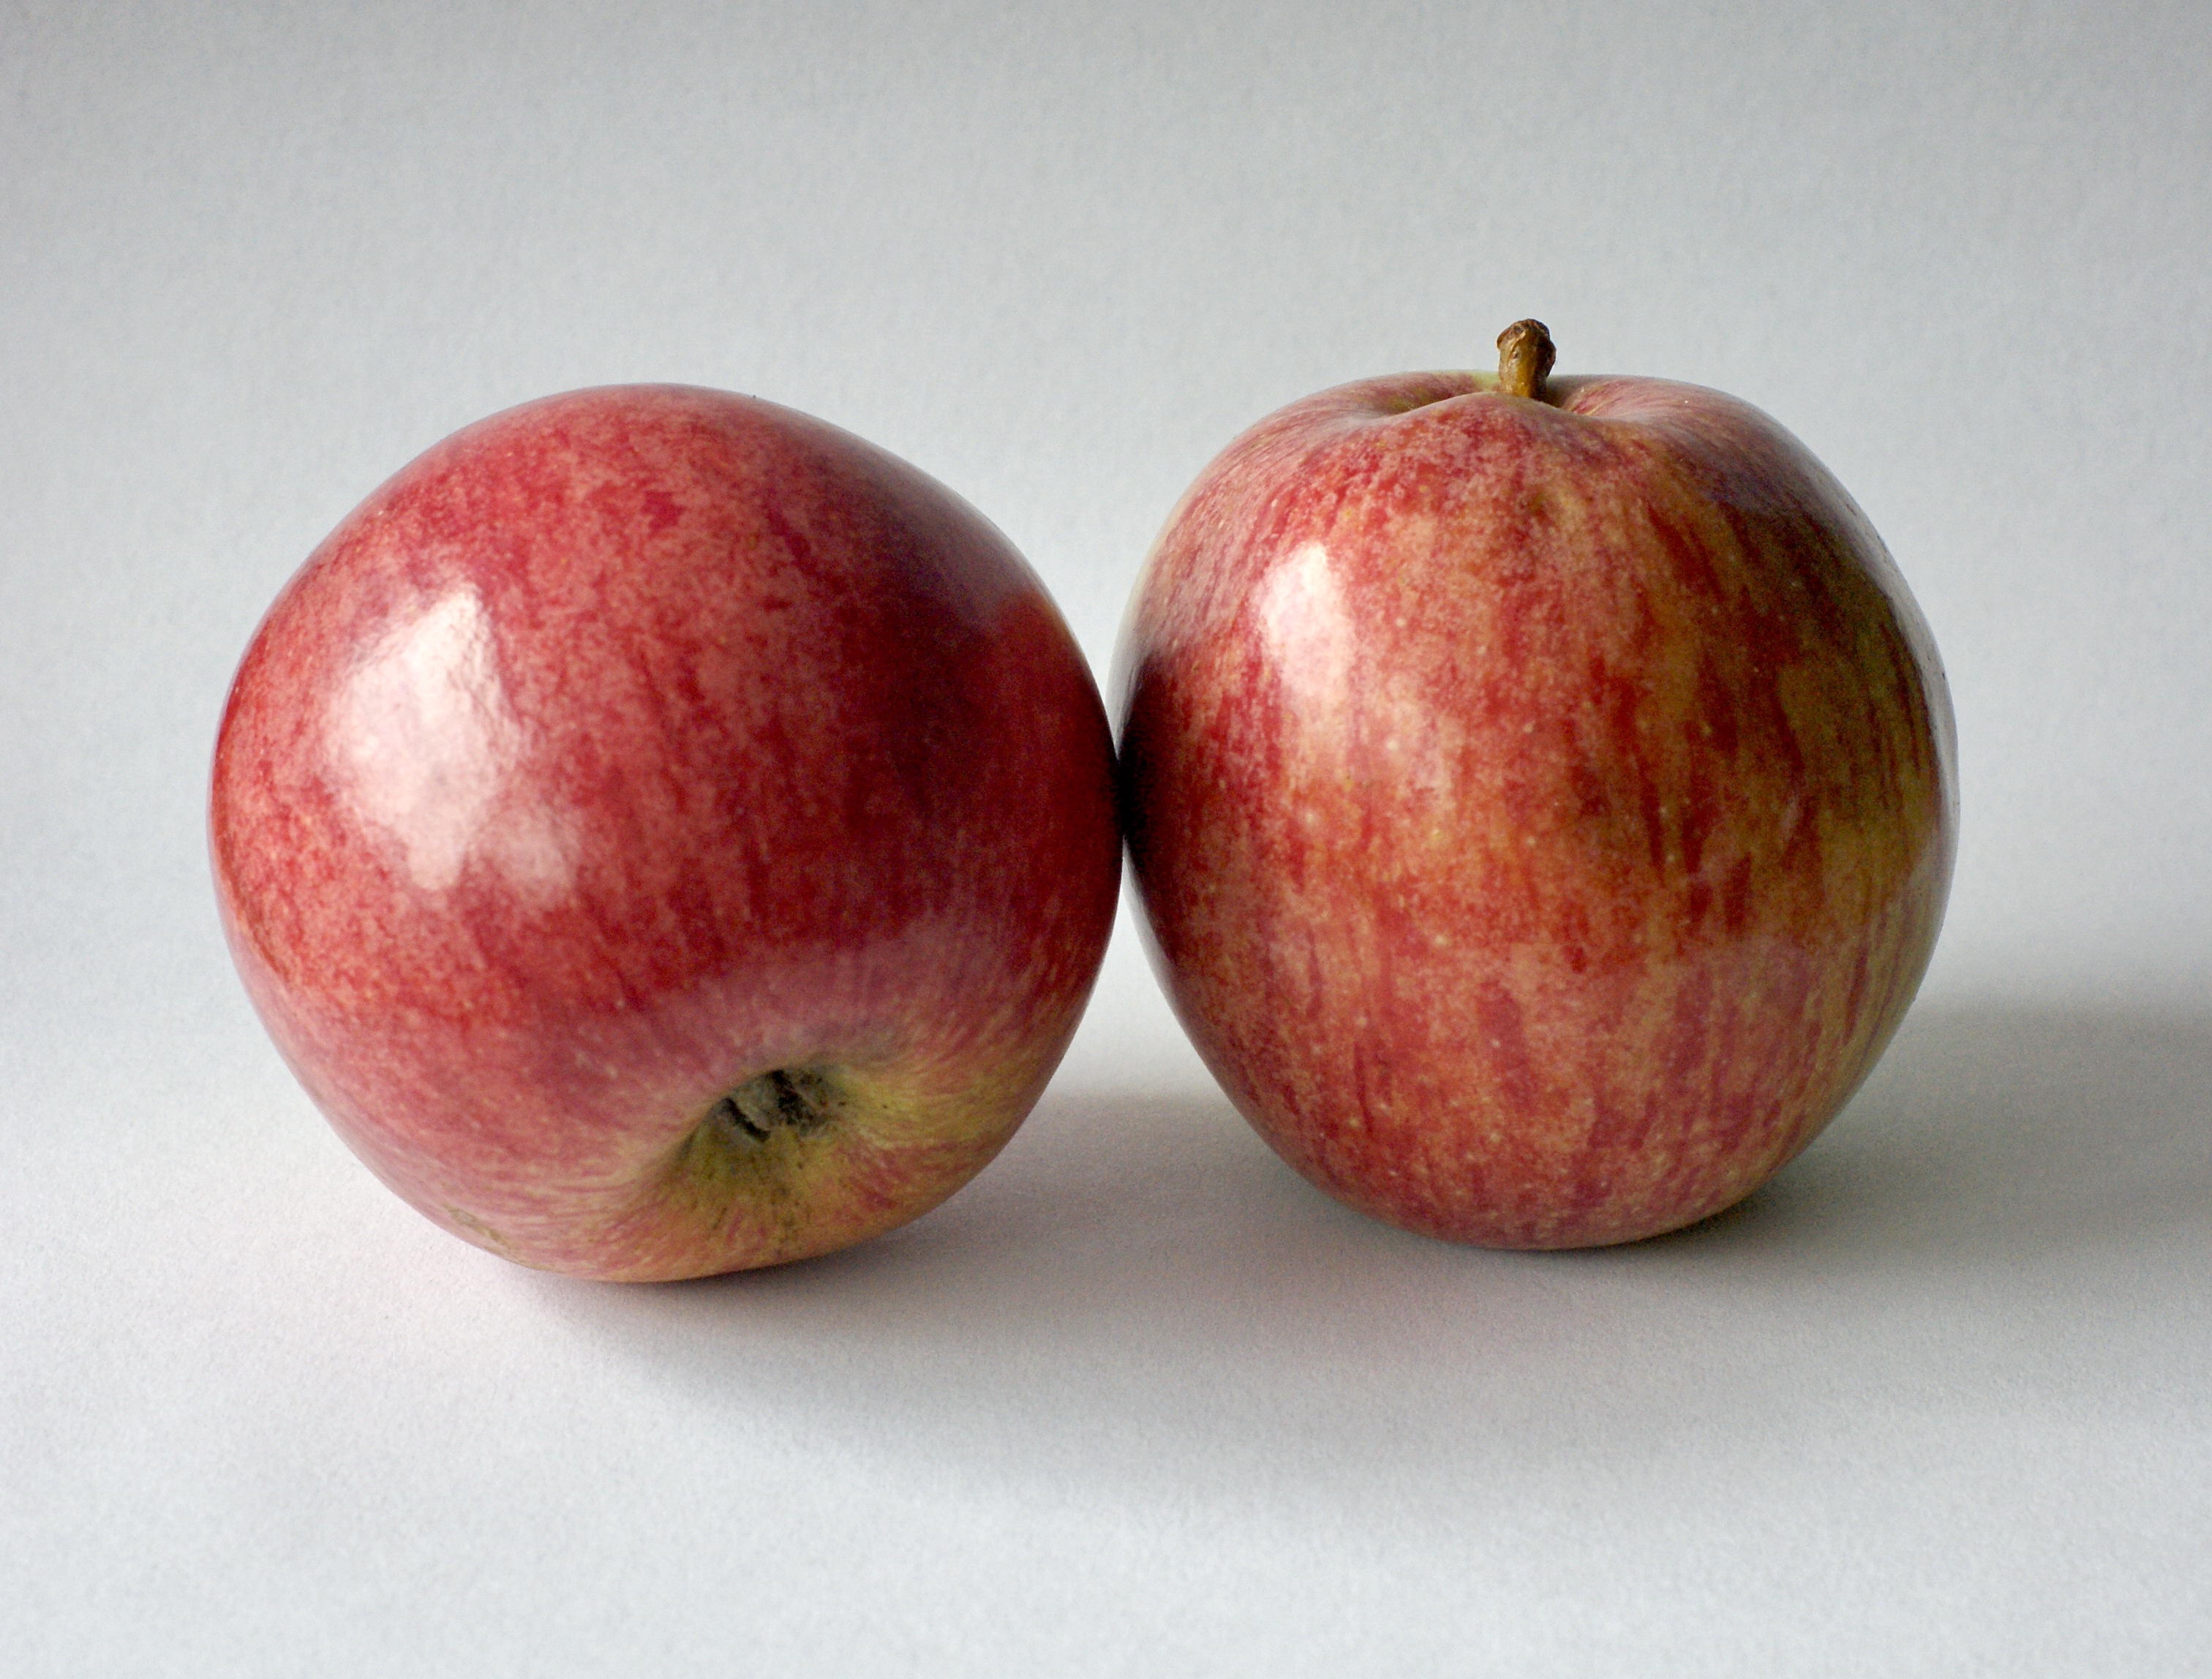
apple, nature, plant, fruit, fall, ripe, food, produce, autumn, fresh, garden, juicy, healthy, pomegranate, seasonal, tasty, fall color, organic, flowering plant, rose family, nectarine, land plant